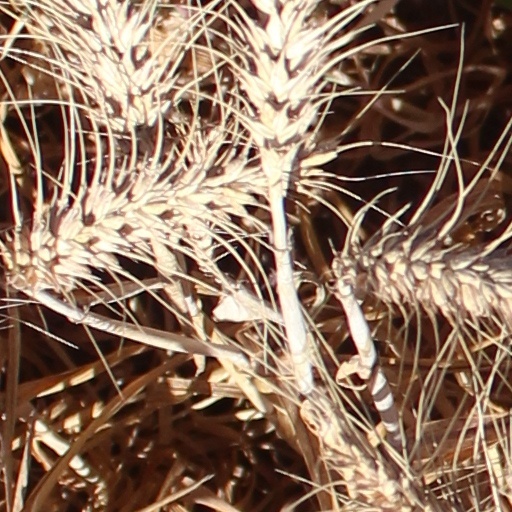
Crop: wheat